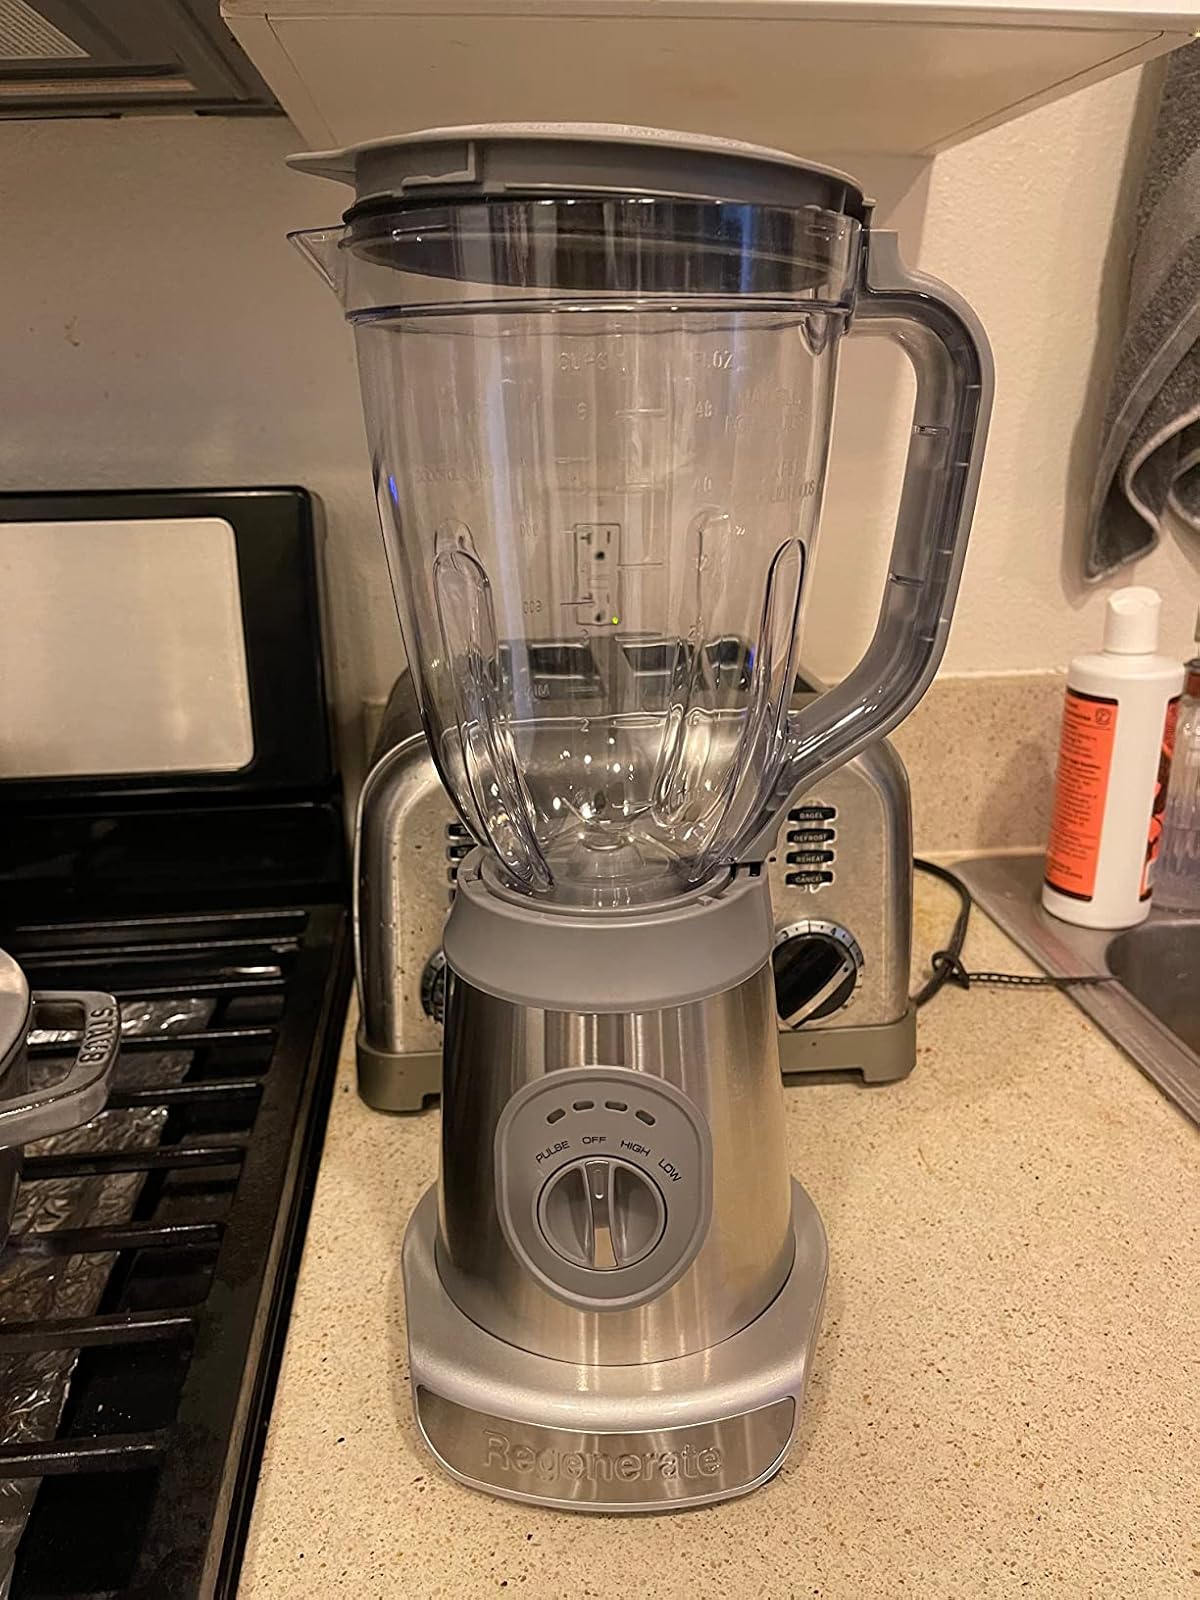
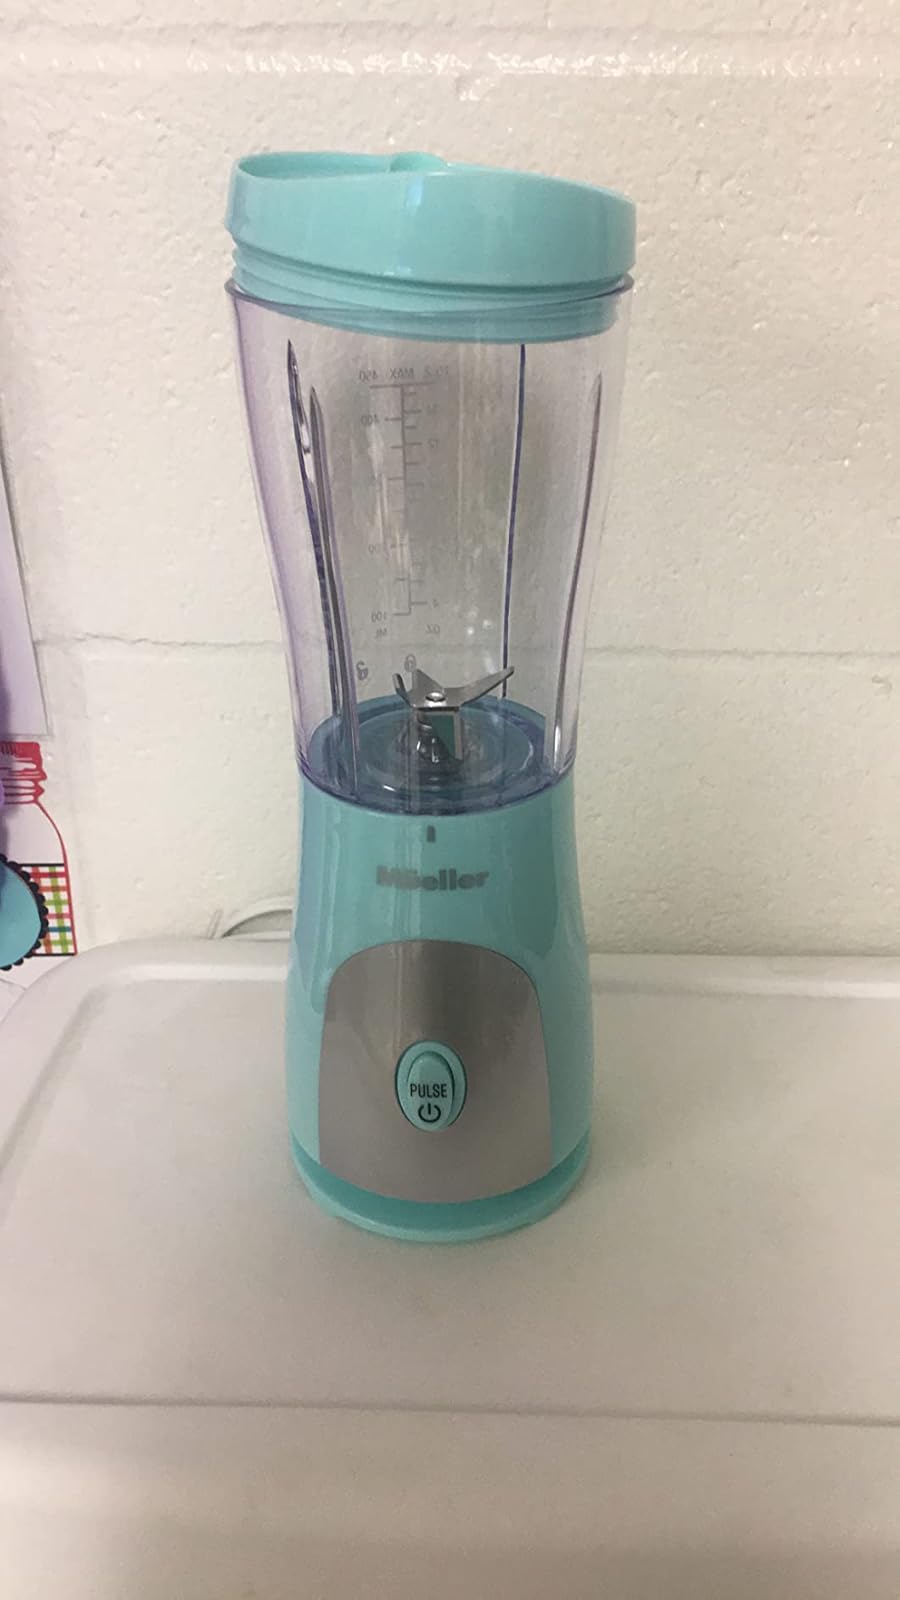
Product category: items_blender
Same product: no